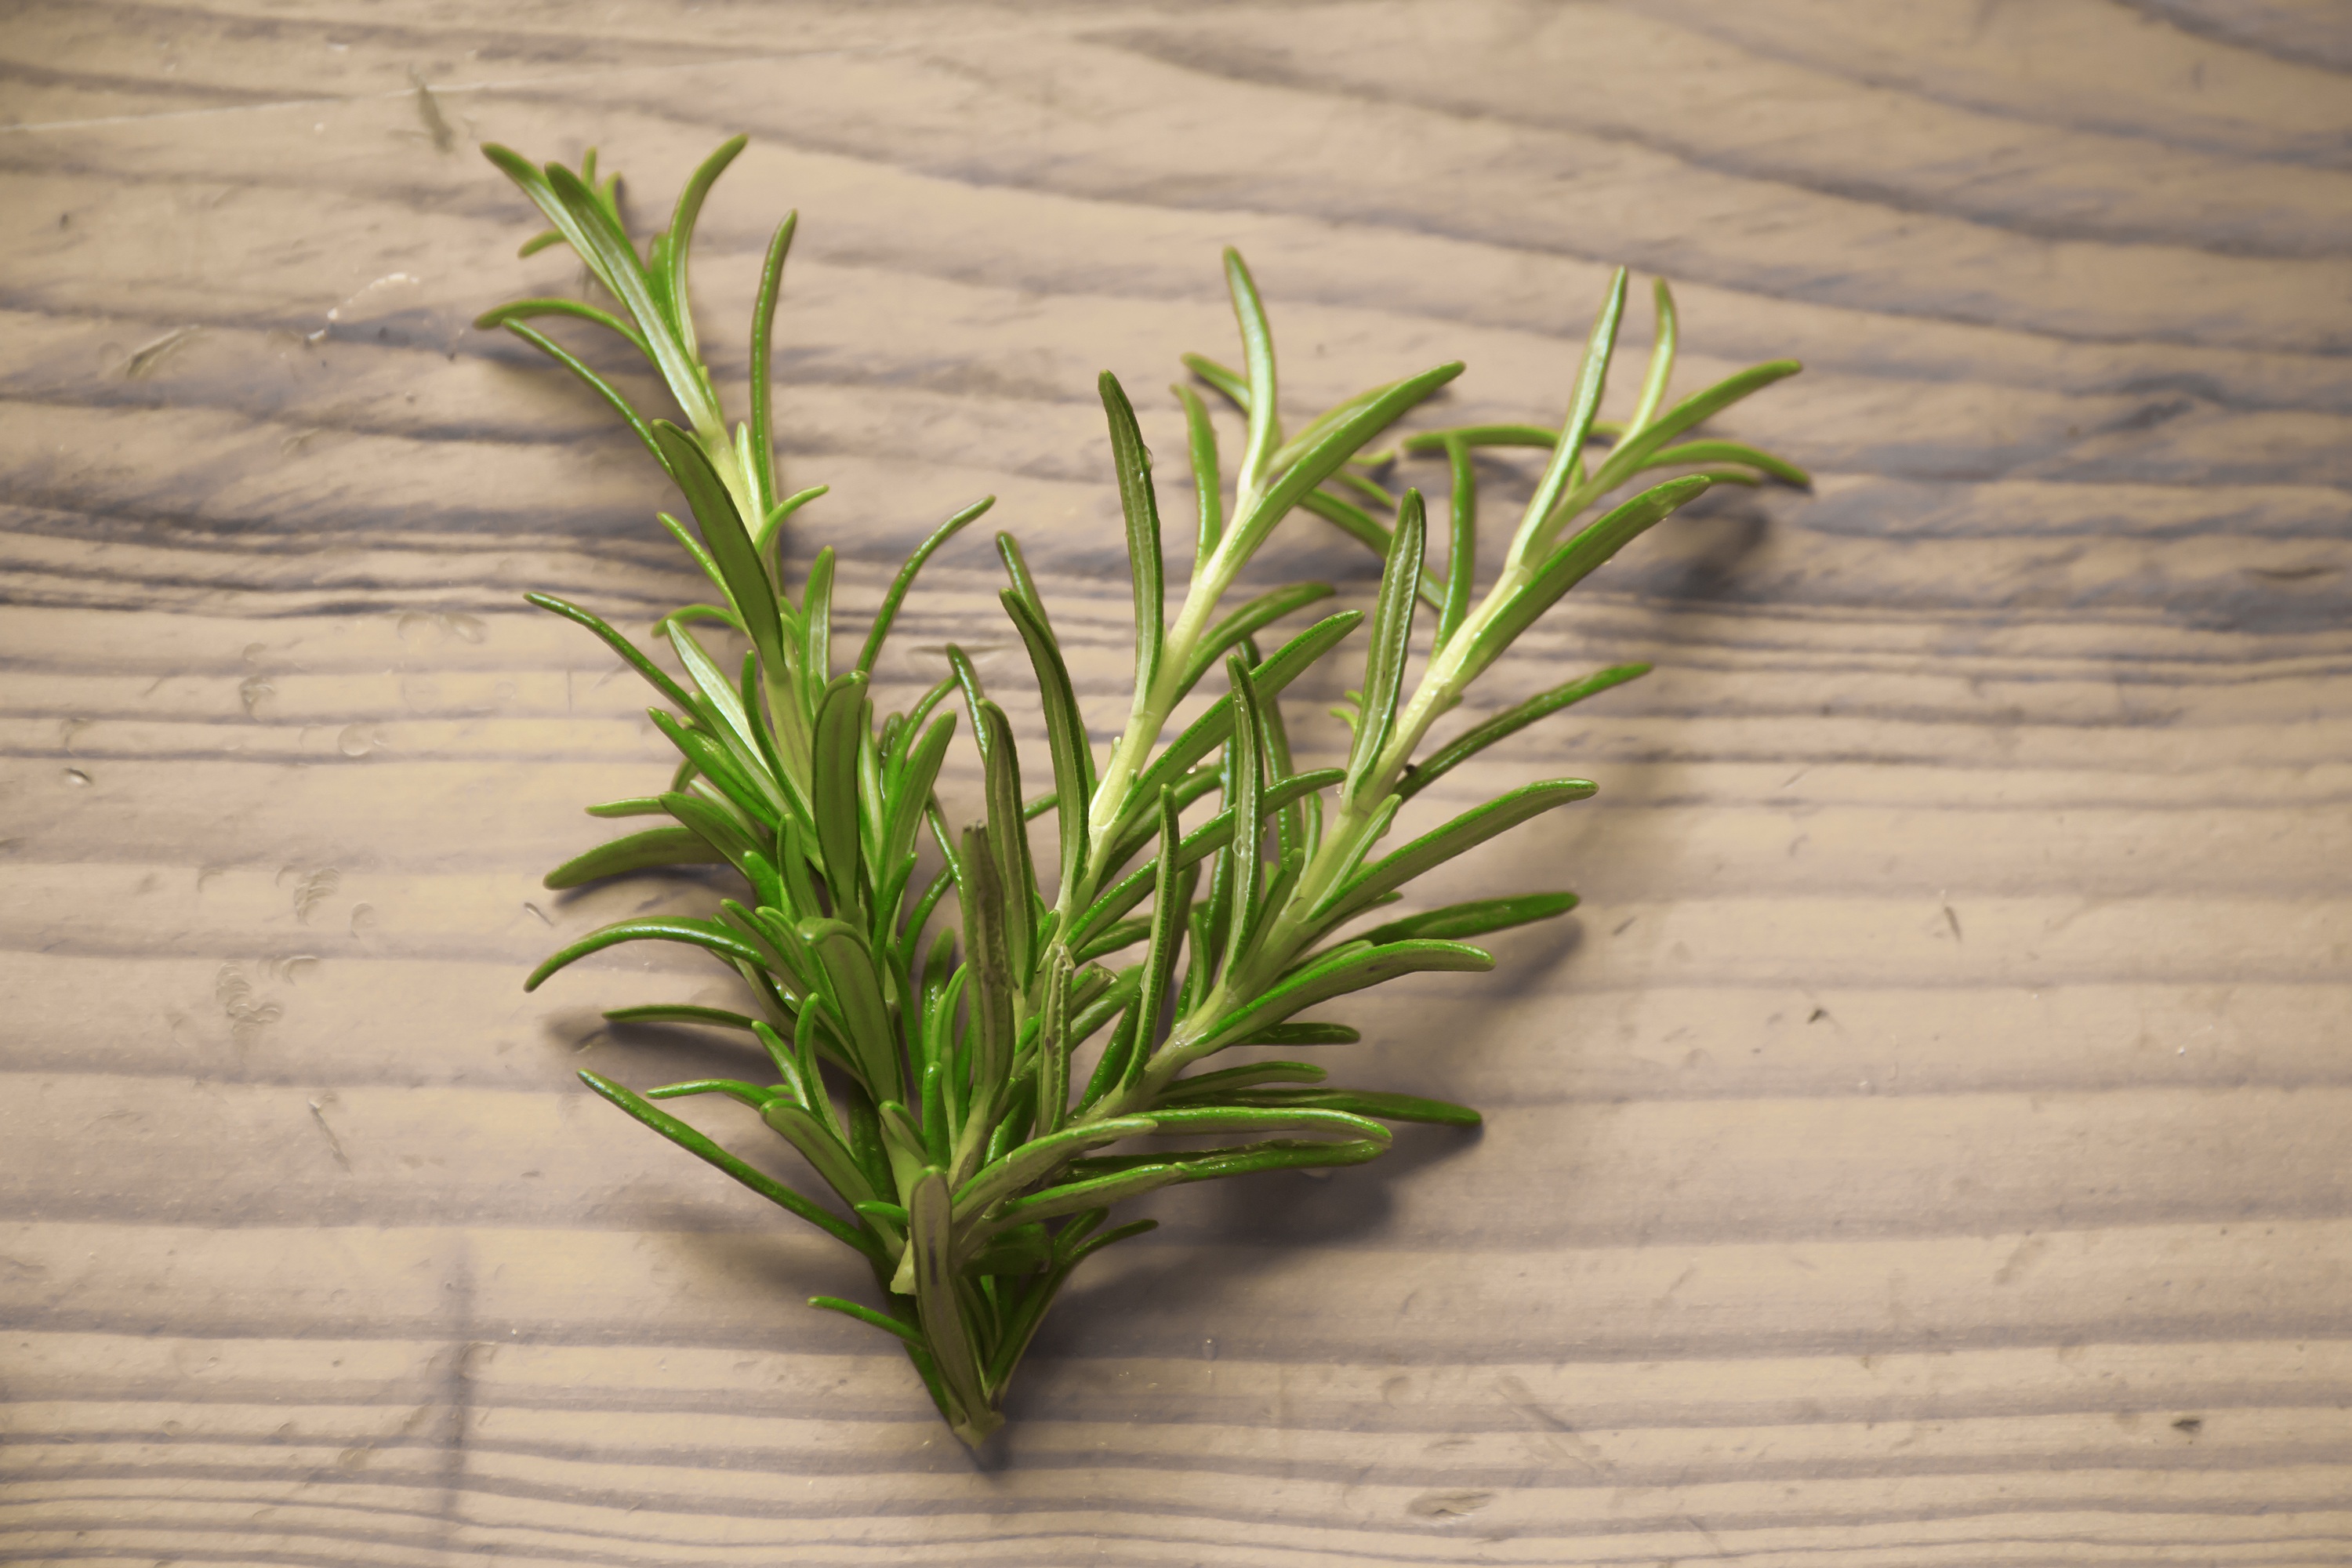
tree, grass, branch, plant, wood, farm, leaf, flower, pool, bowl, dish, food, green, spice, cooking, herb, collection, natural, fresh, kitchen, botany, set, gourmet, healthy, eat, flora, lunch, delicious, twig, eating, background, tasty, vegan, vegetarian, raw, simple, diet, organic, rosemary, aromatic, bio, dieting, flowering plant, healthful, grass family, plant stem, land plant, arecales